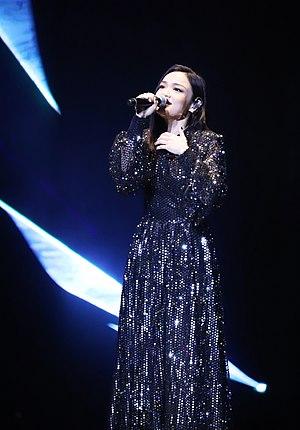
Lala Hsu, née le 20 décembre 1984 est une autrice-compositrice-interprète Taiwanaise. Elle est née dans le Compté de Hualien à Taiwan, et elle a grandi à Taichung.